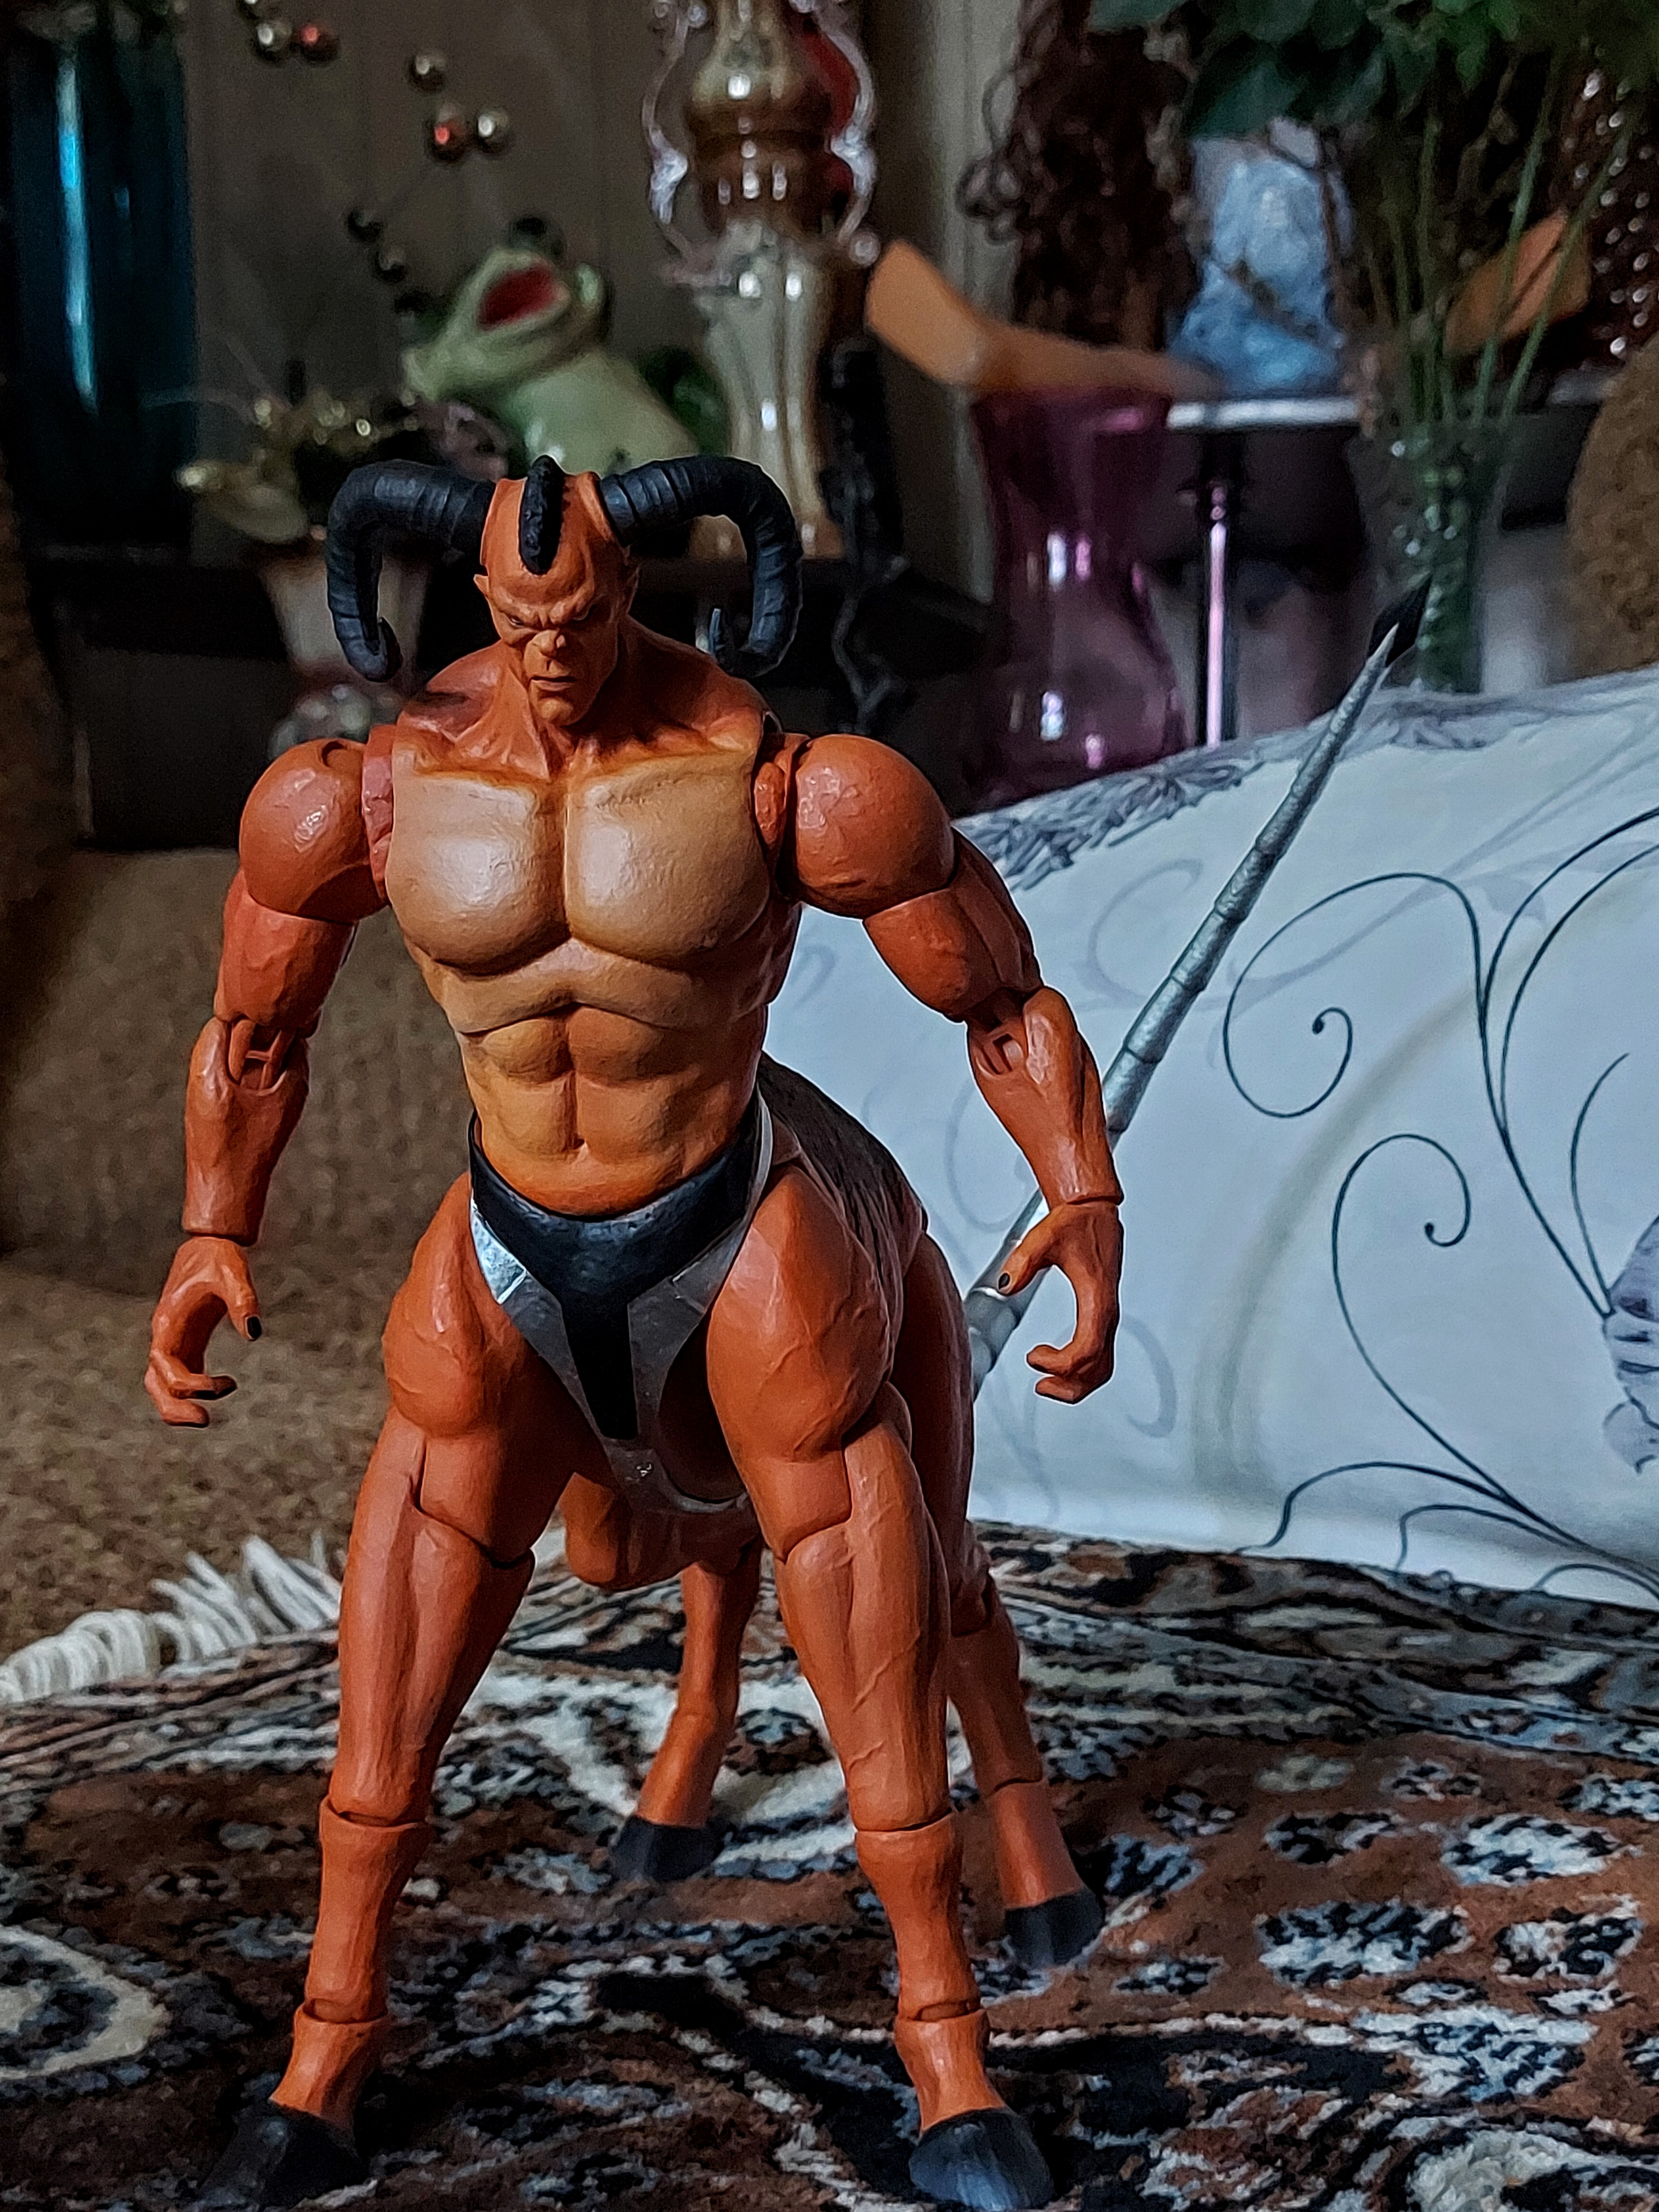
Shokan, storm, collectibles, warrior, fighter, action, figure, plant, toy, bodybuilder, thigh, flowerpot, art, chest, bodybuilding, houseplant, cg artwork, Barechested, undergarment, event, human leg, underpants, abdomen, action figure, fictional character, carmine, metal, fiction, flesh, illustration, armour, action film, costume, figurine, briefs, animation, competition event, hero